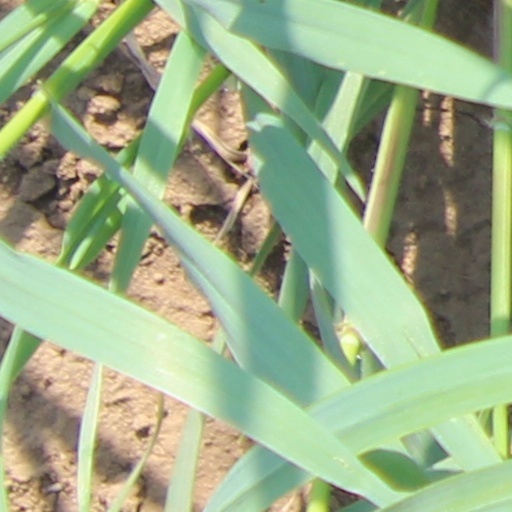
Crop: wheat